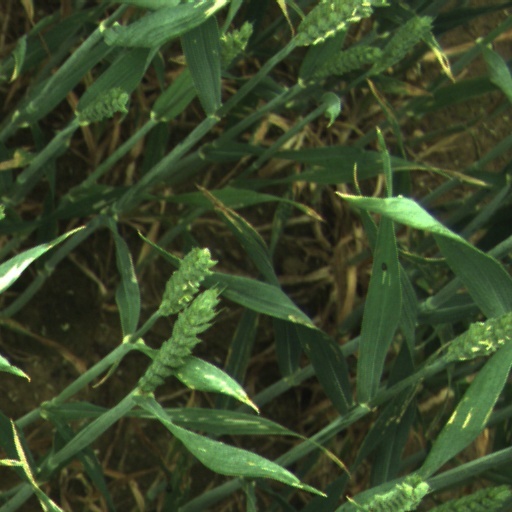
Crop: wheat